Paul Weindling

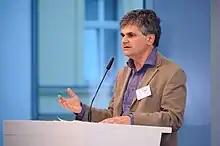
Paul Weindling, 2011

Paul Julian Weindling (born July 1953) is Wellcome Trust research professor in the History of Medicine at Oxford Brookes University. He joined Oxford Brookes University in 1998 as Research Professor in the History of Medicine. From 1978 until 1998 he was at the Wellcome Unit for the History of Medicine at the University of Oxford. Following graduation from the University of Oxford, he completed an MA and PhD at University College London.